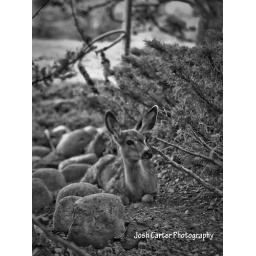
Baby deer sitting in the trees outside apartment complex in Vernon, BC.